Xenoblade Chronicles 3

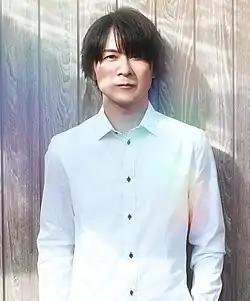
Composition of the game's soundtrack was led by Yasunori Mitsuda.

As with previous numbered games in the series, the game's soundtrack was written by Yasunori Mitsuda, Manami Kiyota, ACE (Tomori Kudo and Hiroyo "CHiCO" Yamanaka), and Kenji Hiramatsu. They were joined by Mariam Abounnasr, who arranged tracks for "Xenoblade Chronicles 2", and Yutaka Kunigo. In order to create a sound that had not been heard before, Monolith Soft had custom flutes created in different sizes and tuned to different scales resembling flutes from the game. The first track Mitsuda worked on for the game was "A Life Sent On", its main theme. Takahashi told Mitsuda in advance to interweave the two melodies of Noah and Mio into a single piece of music, and Mitsuda seemed to have thought that creating the flutes would enable him to express himself easier.